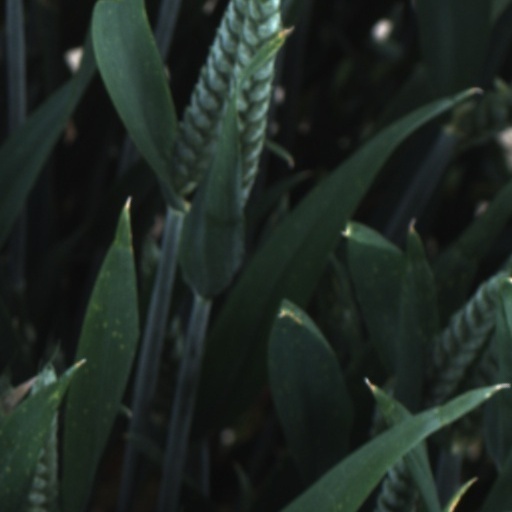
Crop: wheat